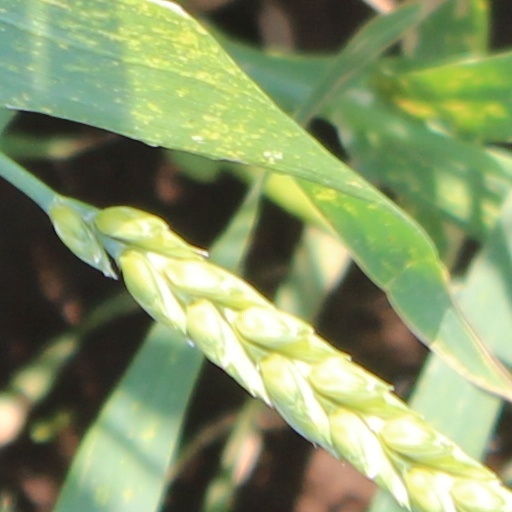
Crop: wheat